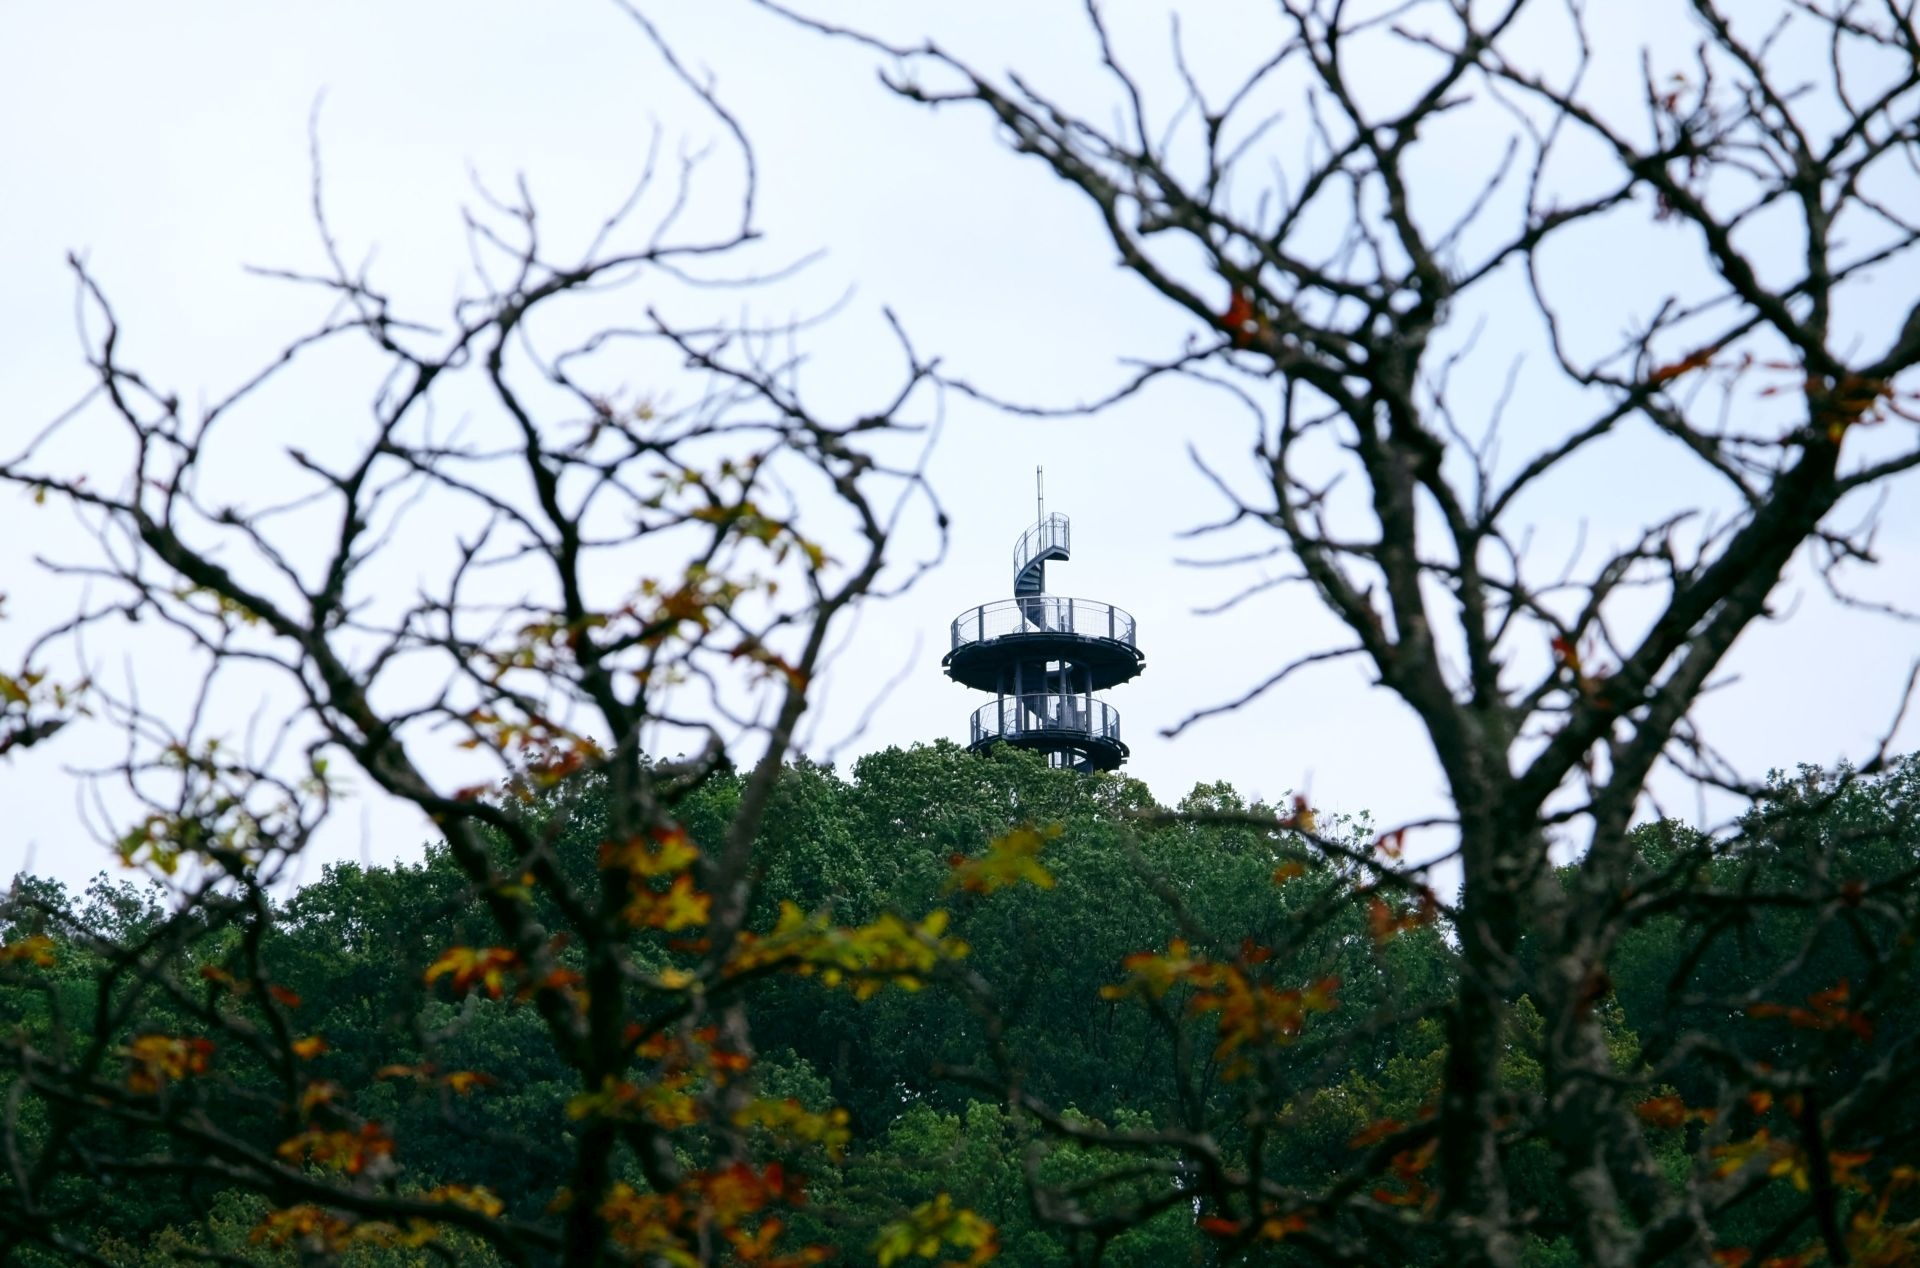
tree, forest, branch, plant, flower, autumn, park, flora, shrub, outlook, distant, observation tower, observation post